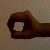
The image shows a hand gesture representing the number 0 in Indian Sign Language.